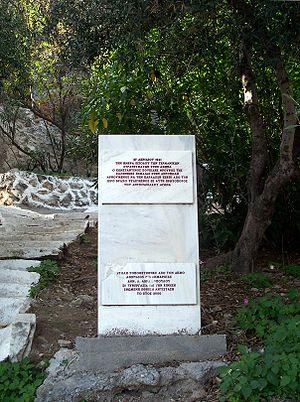
Konstantinos Koukidis est un evzone fictif de la Seconde Guerre mondiale. Selon sa légende, au début de l'Occupation, lors de l'arrivée à Athènes de la Wehrmacht le 27 avril 1941, Koukidis, chargé de la garde du drapeau national au sommet de l'Acropole, accepta de remplacer ce drapeau par la Croix gammée comme il en avait reçu l'ordre de sa hiérarchie, mais lorsque les Allemands exigèrent qu'il leur remette le drapeau grec, il refusa, s'enroula du drapeau et se jeta du haut de l'Acropole. Koukidis devint ainsi un héros national, « le gardien héroïque du drapeau de l'Acropole », conté à des générations d'écoliers.